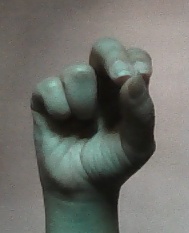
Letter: gaaf